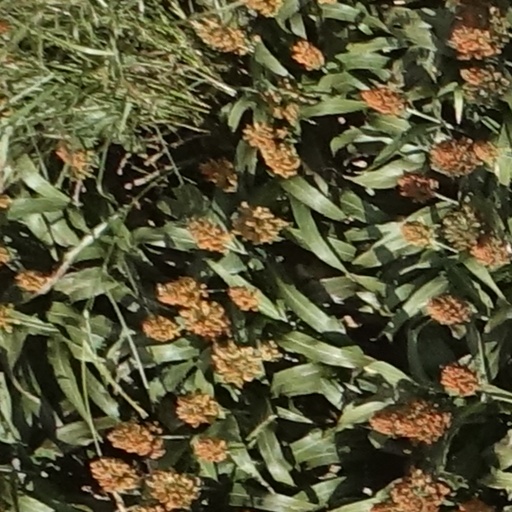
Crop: sorghum